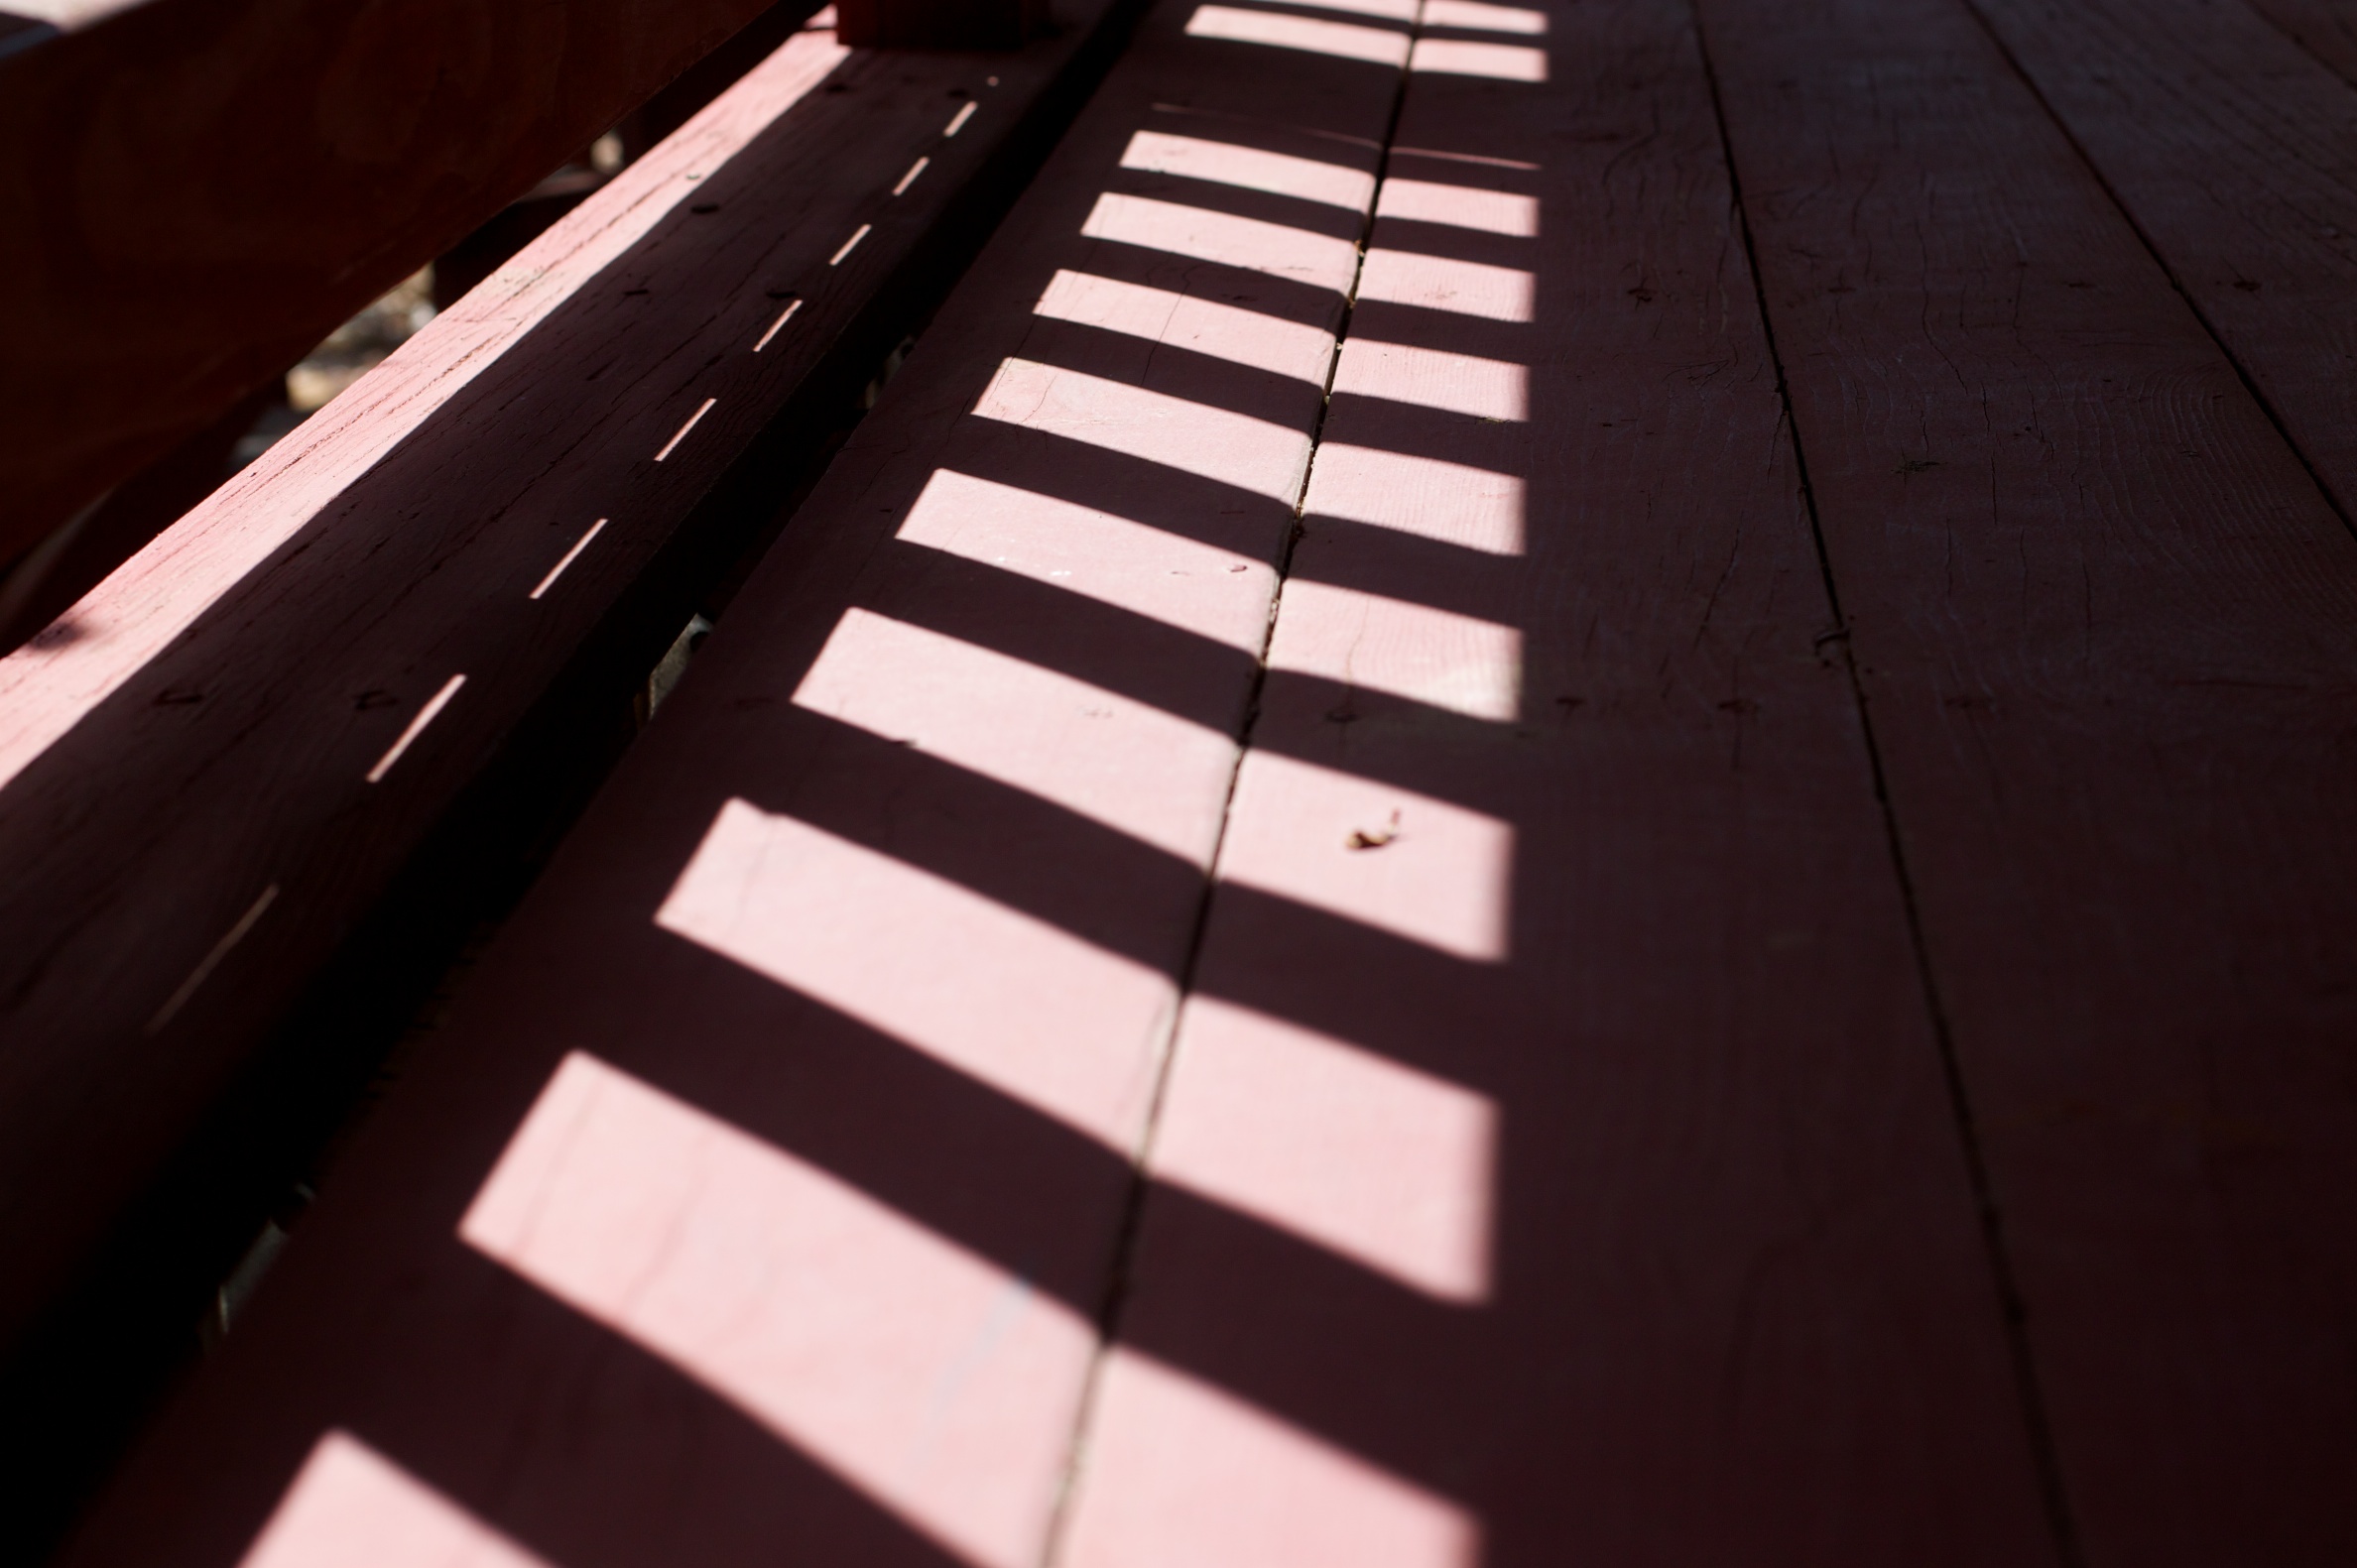
light, keyboard, technology, white, line, red, color, piano, shadow, black, musical instrument, shape, string instrument, electronic device